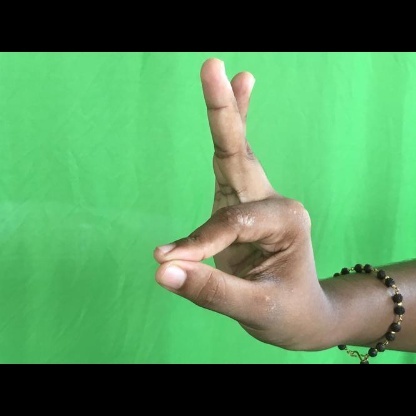
Mudra: Hamsasyam